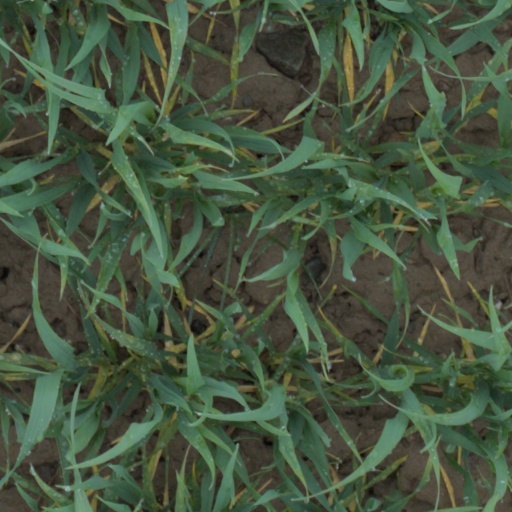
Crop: wheat